Seoni, Madhya Pradesh

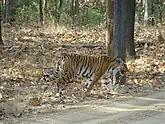
Tiger at pench National Park

The River Bainganga's source is located beneath the village Mundara, where it includes for example the Pench Tiger Reserve within 10 km. The Pench Tiger Reserve is named after the Pench River, which flows from north to south through the reserve, and is located in the southern reaches of the Satpura hill ranges in the Seoni and Chhindwara districts in the Madhya Pradesh state of India. The terrain is undulating, with most of the area covered by small hill ranges, steeply sloping on the sides. The Pench National Park is named after the Pench River, which flows from north to south through the park. This river constitutes the district boundary of Seoni and Chhindwara districts of Madhya Pradesh in the upper region and State boundary with Maharashtra State in the lower region. This area became the 19th tiger reserve of India in 1992. The tourist traffic is experiencing fast growth in this park.Pench